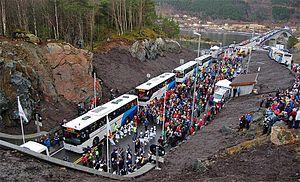
Le tunnel d'Eiksund est un tunnel routier près de Volda dans le comté de Møre og Romsdal en Norvège. Il dessert la municipalités d'Herøy, Sande, Ulstein et Hareid soit environ 22 000 habitants.